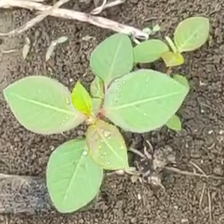
Weed species: Moti_dudhi(Euphorbia_geneculata_L)